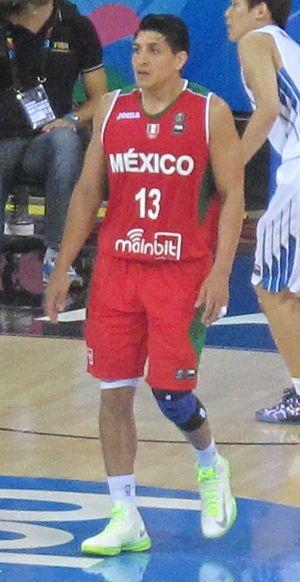
Orlando Méndez, né le 29 avril 1986, à San Antonio, au Texas, est un joueur mexicain de basket-ball. Il évolue au poste d'arrière.